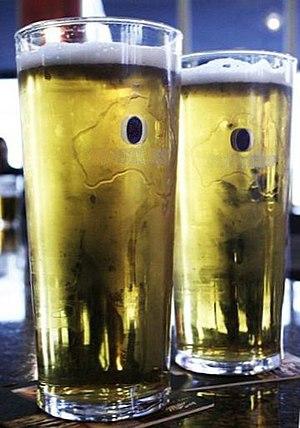
La bière est une boisson alcoolisée obtenue par fermentation alcoolique d'un moût de produits végétaux amylacés tels que l'orge, le maïs, le riz, la banane, le manioc... Ce moût est obtenu à l'issue d'une étape importante de la fabrication de la bière, le brassage, opération à l'origine des vocables brasseur et brasserie. C'est la plus ancienne boisson alcoolisée connue au monde et la boisson la plus consommée après l'eau et le thé.